Aedes albopictus

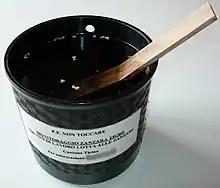
An Ovitrap, a tool for the detection of Asian tiger mosquitoes: Their presence is confirmed through the eggs they lay on the wooden paddle. The brown granules in the water are a Bti preparation that kills hatching mosquito larvae.

The containment of infestations is generally effected by public health services through area-wide integrated control plans, which aim to reduce the nuisance perceived by populations and the risks of viraemic transmission. Such plans consist of different activities that include entomological surveillance, larvicide treatments in public and private areas, information campaigns, and treatments against adult mosquitoes in the zones affected by suspected cases of transmissible viruses.